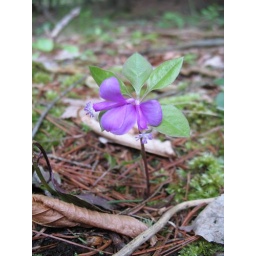
Weird little flower in forest above the gorge